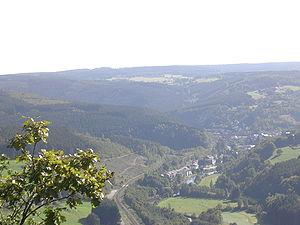
Panorama pris depuis le téléphérique de la fr:Cascade de Coo
La cascade de Coo, sur la rivière Amblève, sur le territoire de la commune de Stavelot en Belgique, possède 15 mètres de dénivelé.
Un télésiège est un type de remontée mécanique équipé de sièges suspendus à intervalles réguliers à un câble aérien, à la fois porteur et tracteur, circulant suivant un mouvement unidirectionnel continu, pour transporter des personnes. Le câble est soutenu en ligne par des pylônes, via des galets, et est mû par un moteur situé dans une des gares terminales.